X. Henry Goodnough

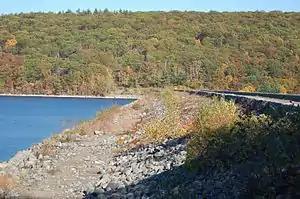

X. Henry Goodnough, though he had no formal training as an engineer, became chief engineer for what was then called the Massachusetts State Board of Health. Later he became chief engineer of the Division of Sanitary Engineering of the new State Department of Public Health.